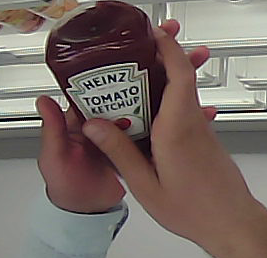
Product: heinz_ketchup